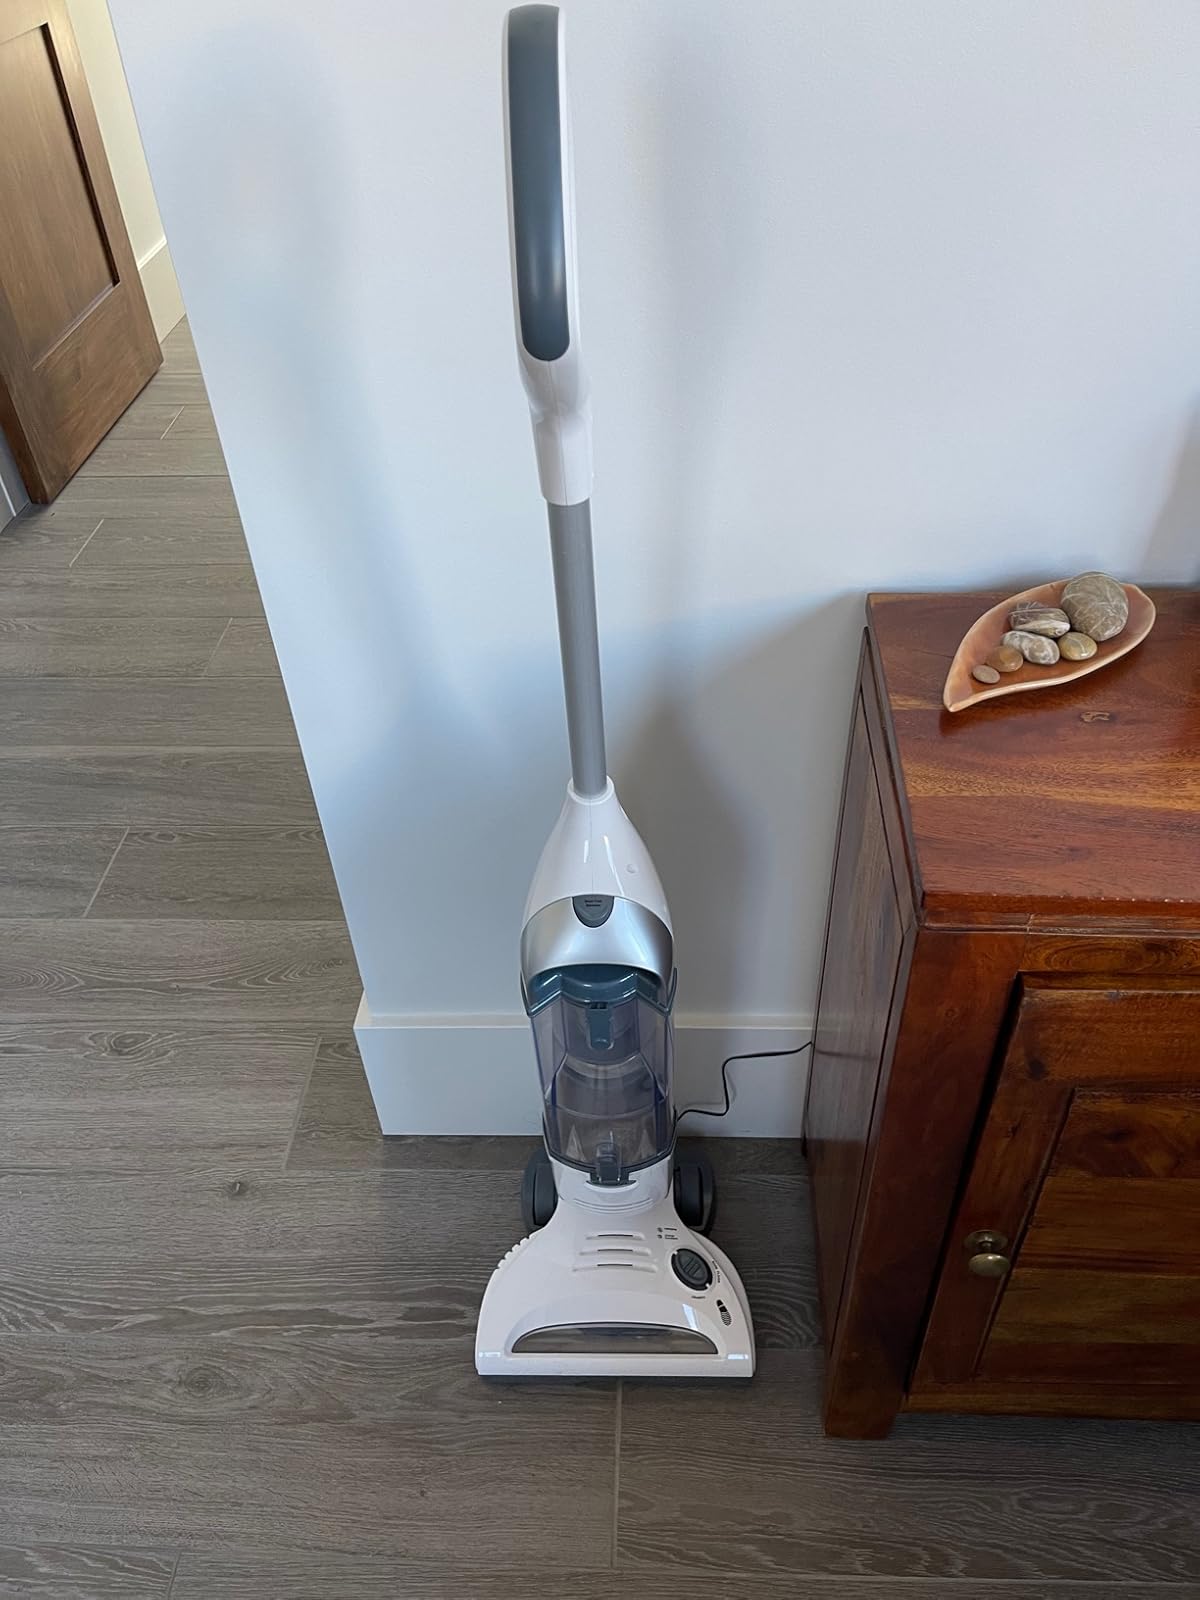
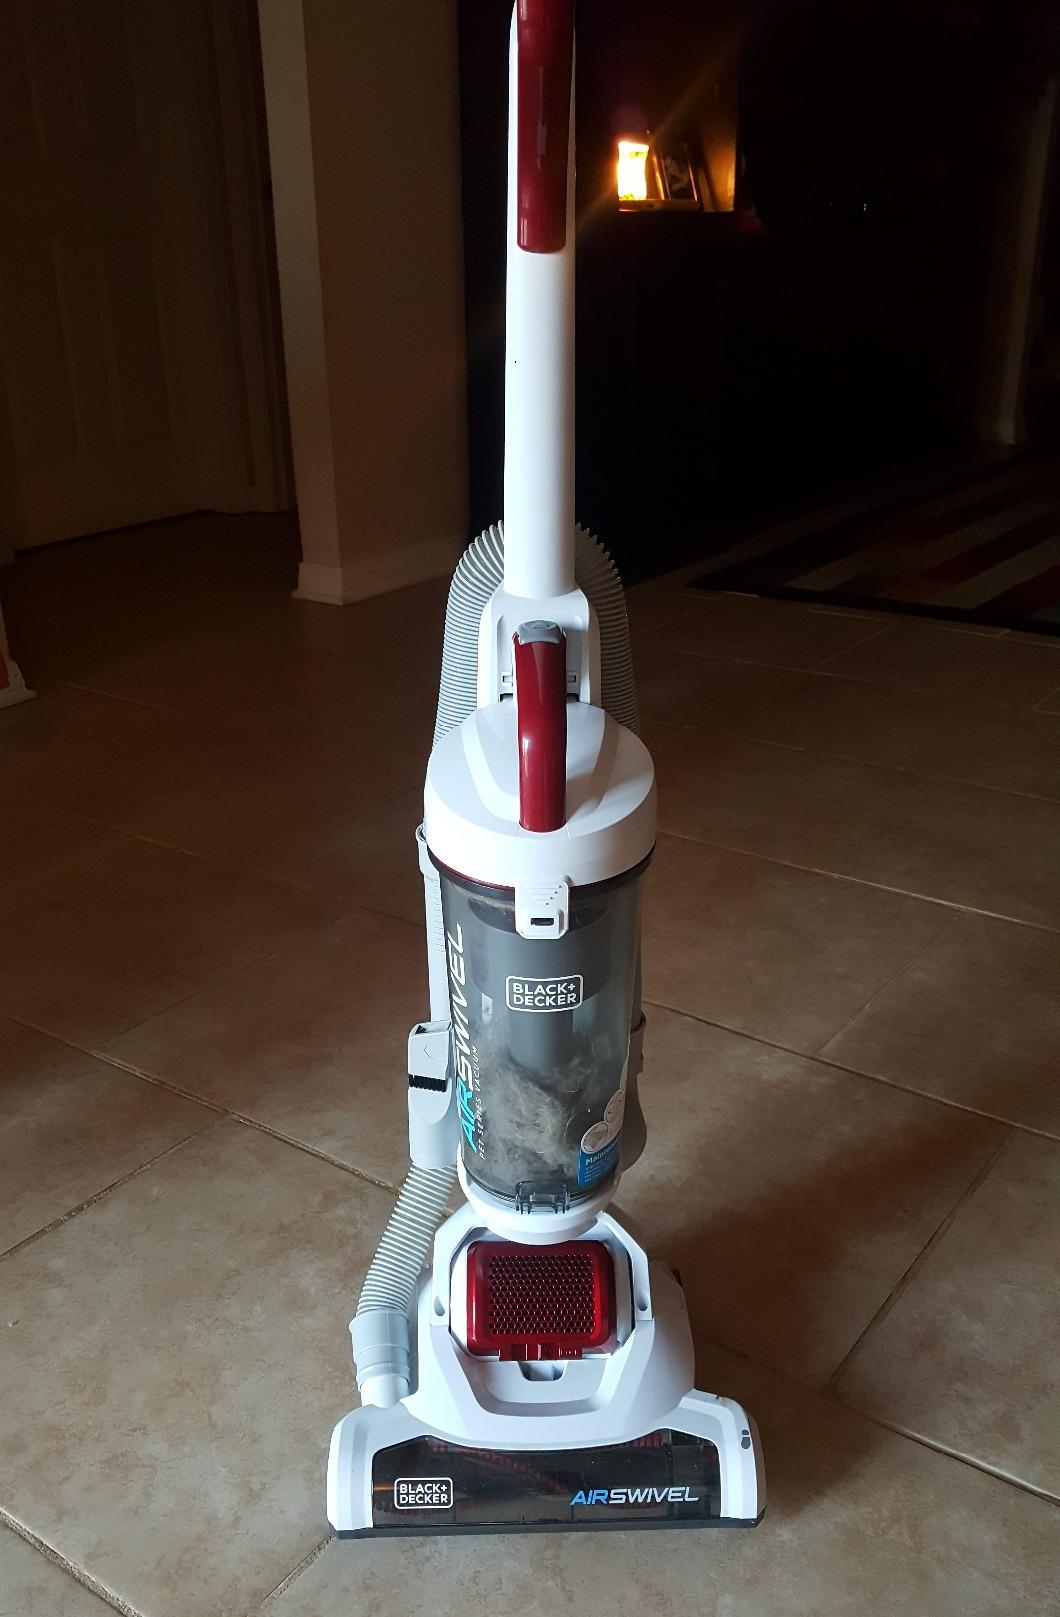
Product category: items_vacuum
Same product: no